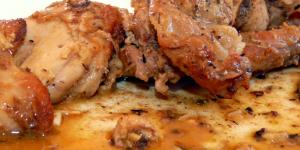
conejo en adobo